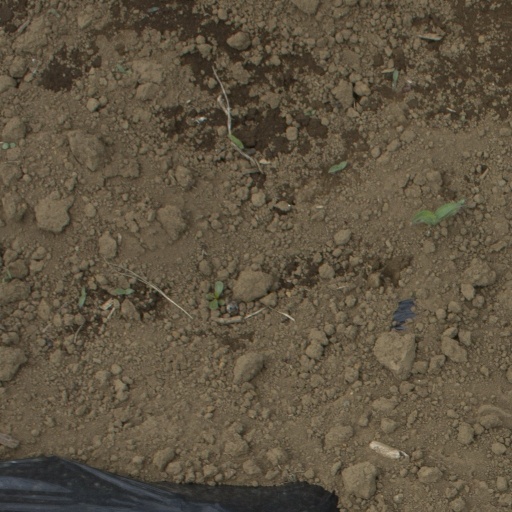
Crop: Jerusalem artichoke